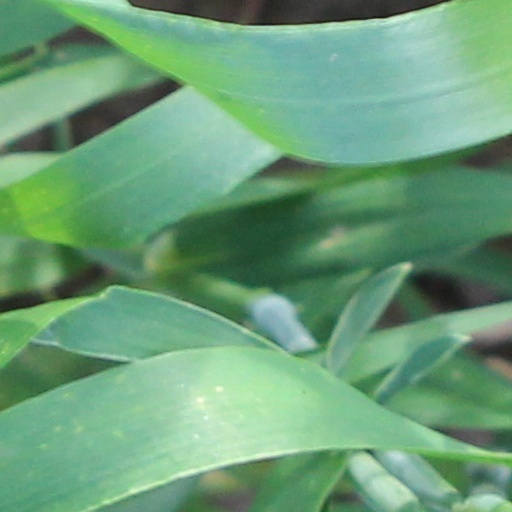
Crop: wheat